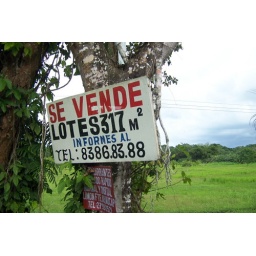
A sign by the road outside of Puerto Limon